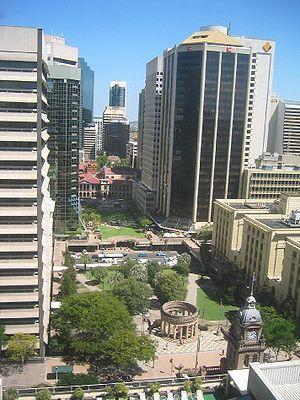
ANZAC Square est une place du centre-ville de Brisbane, en Australie. Elle est située à la jonction de deux grandes artères, Ann Street et Adelaide Street. Vaste esplanade agrémentée d'espaces verts, elle doit son nom au Corps d'armée australien et néo-zélandais, qui s'est distingué sur plusieurs fronts durant la Première Guerre mondiale.